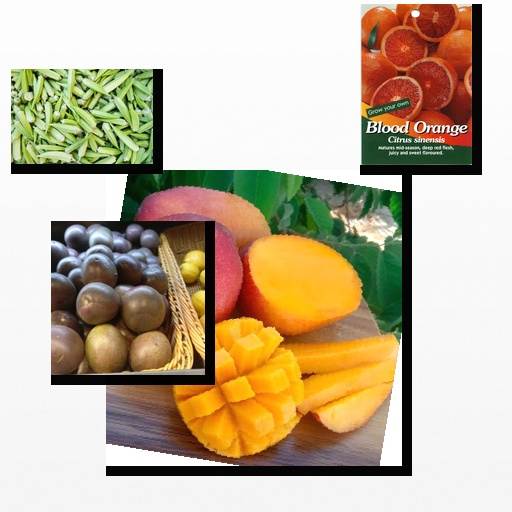
Food items: okra, orange, passion_fruit, mango